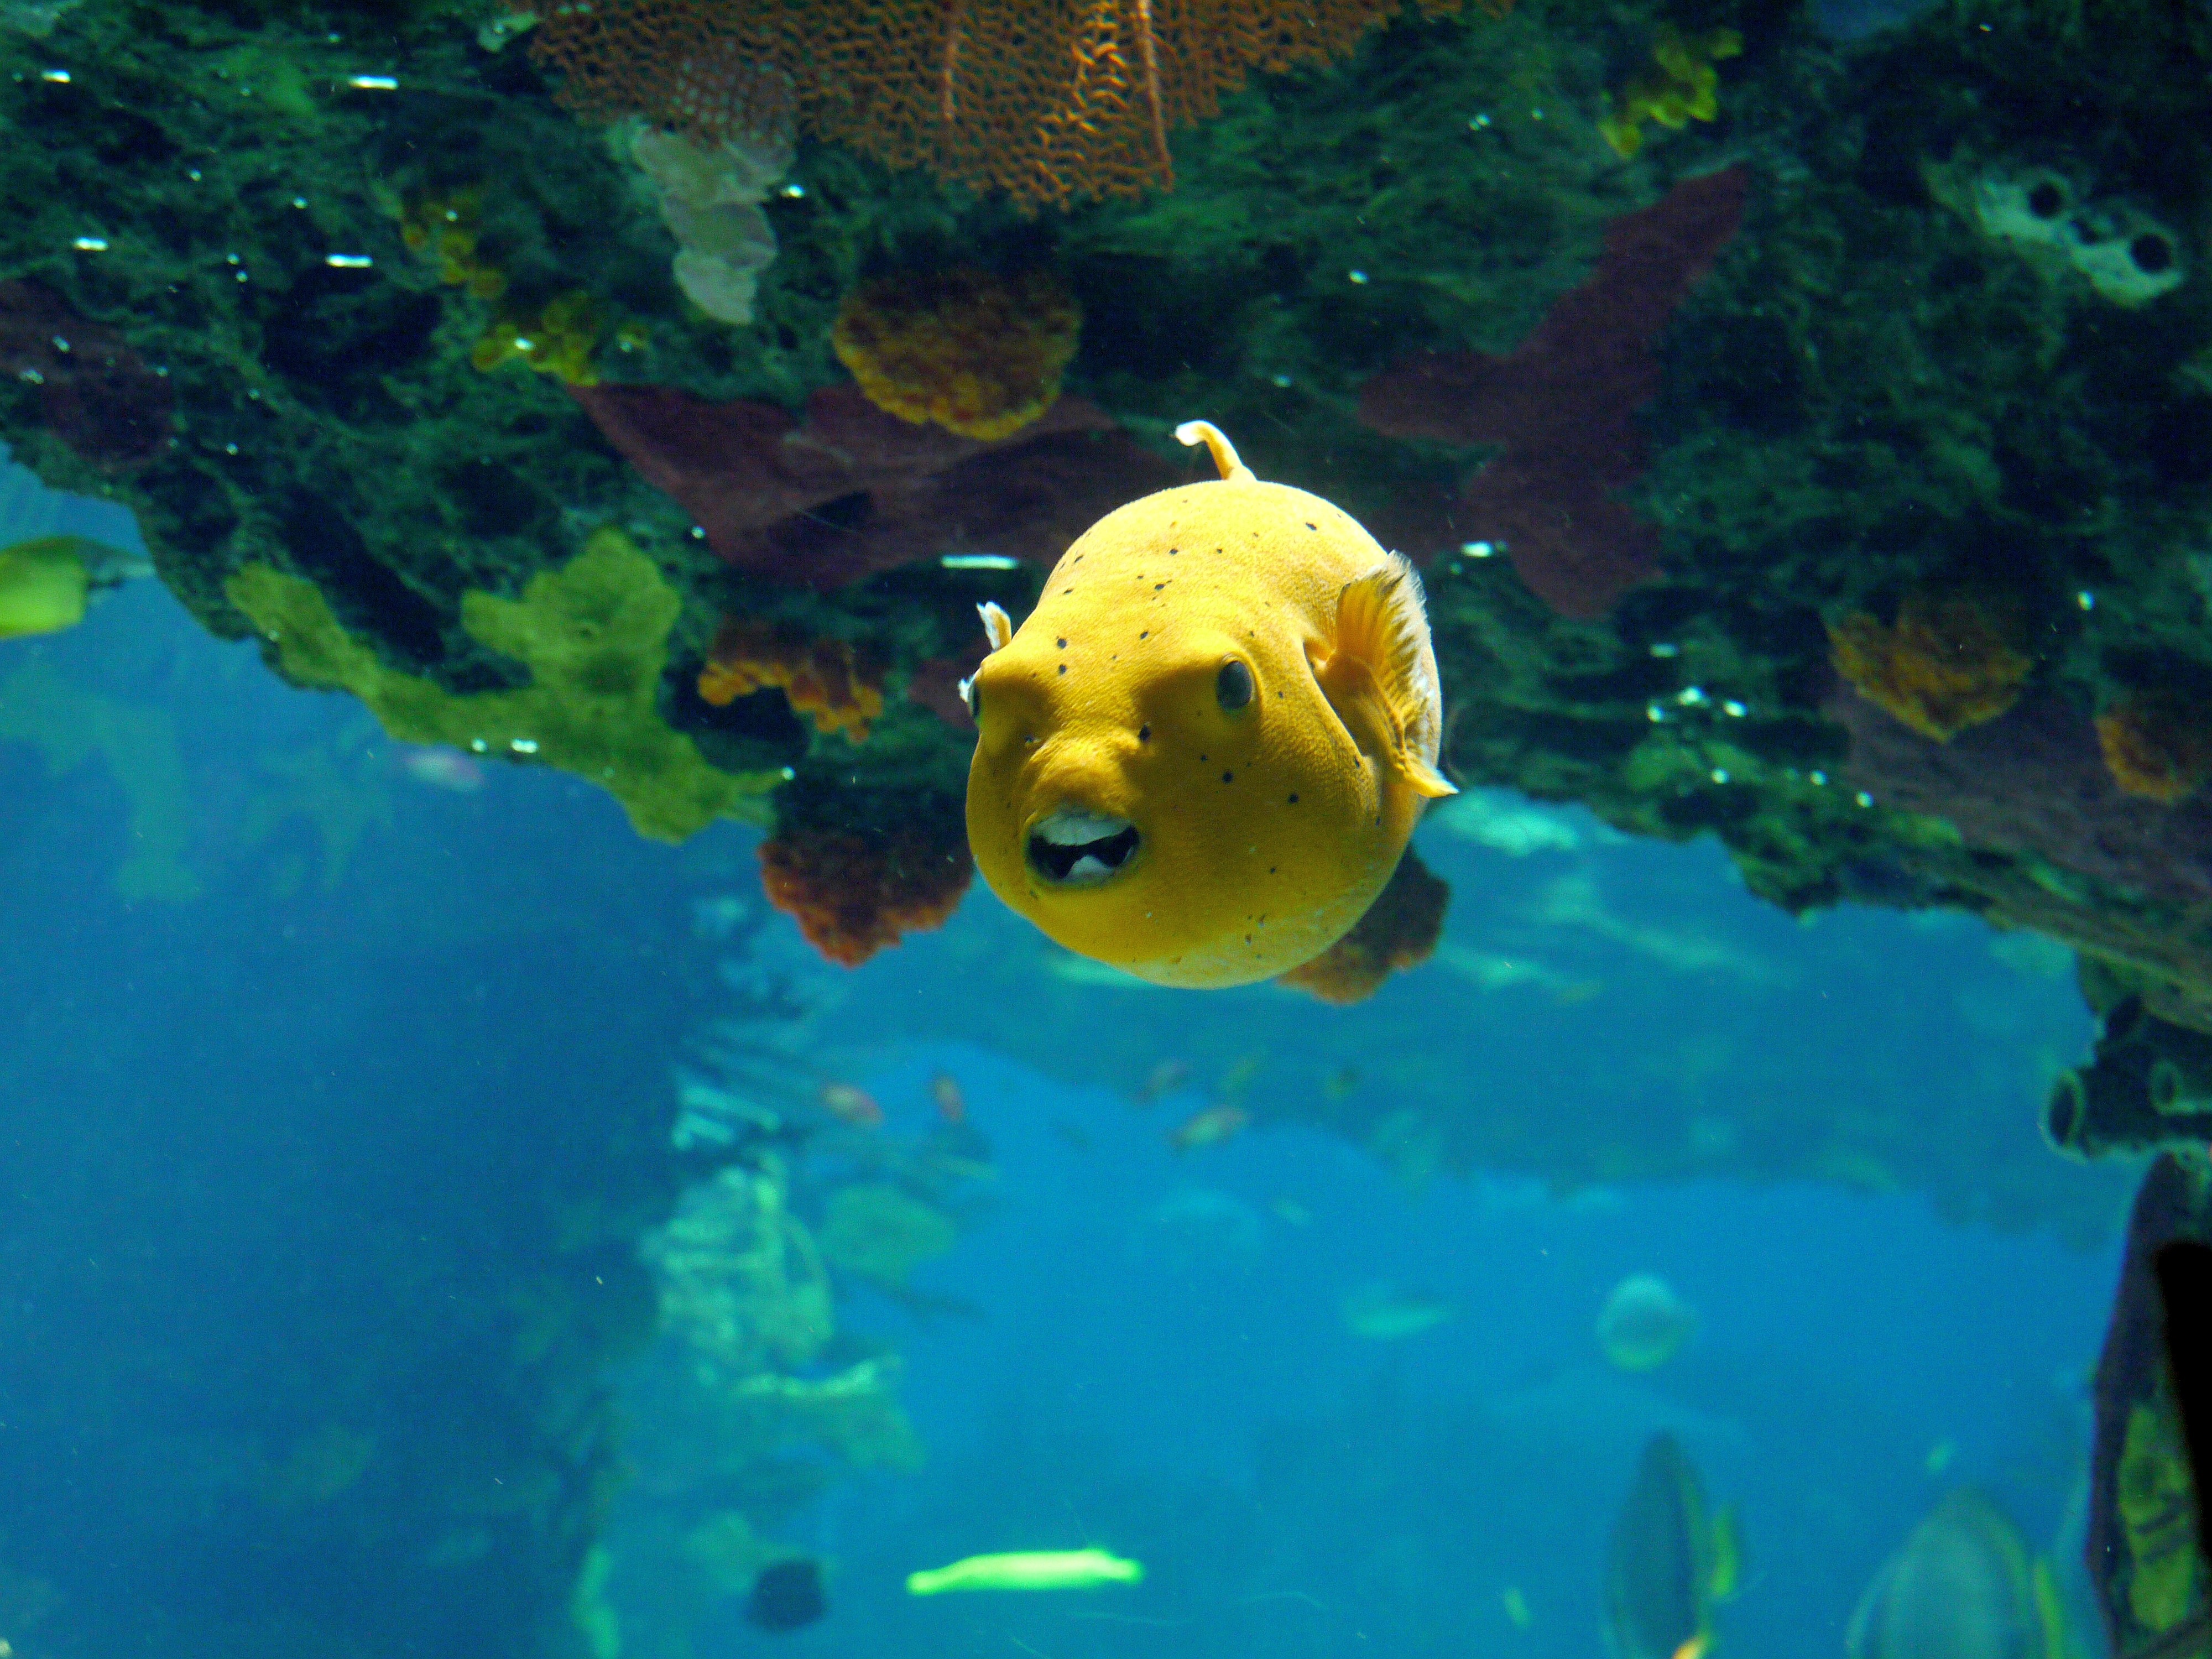
water, animal, diving, underwater, swim, biology, blue, fish, toy, coral reef, reef, aquarium, exotic, underwater world, meeresbewohner, marine biology, coral reef fish